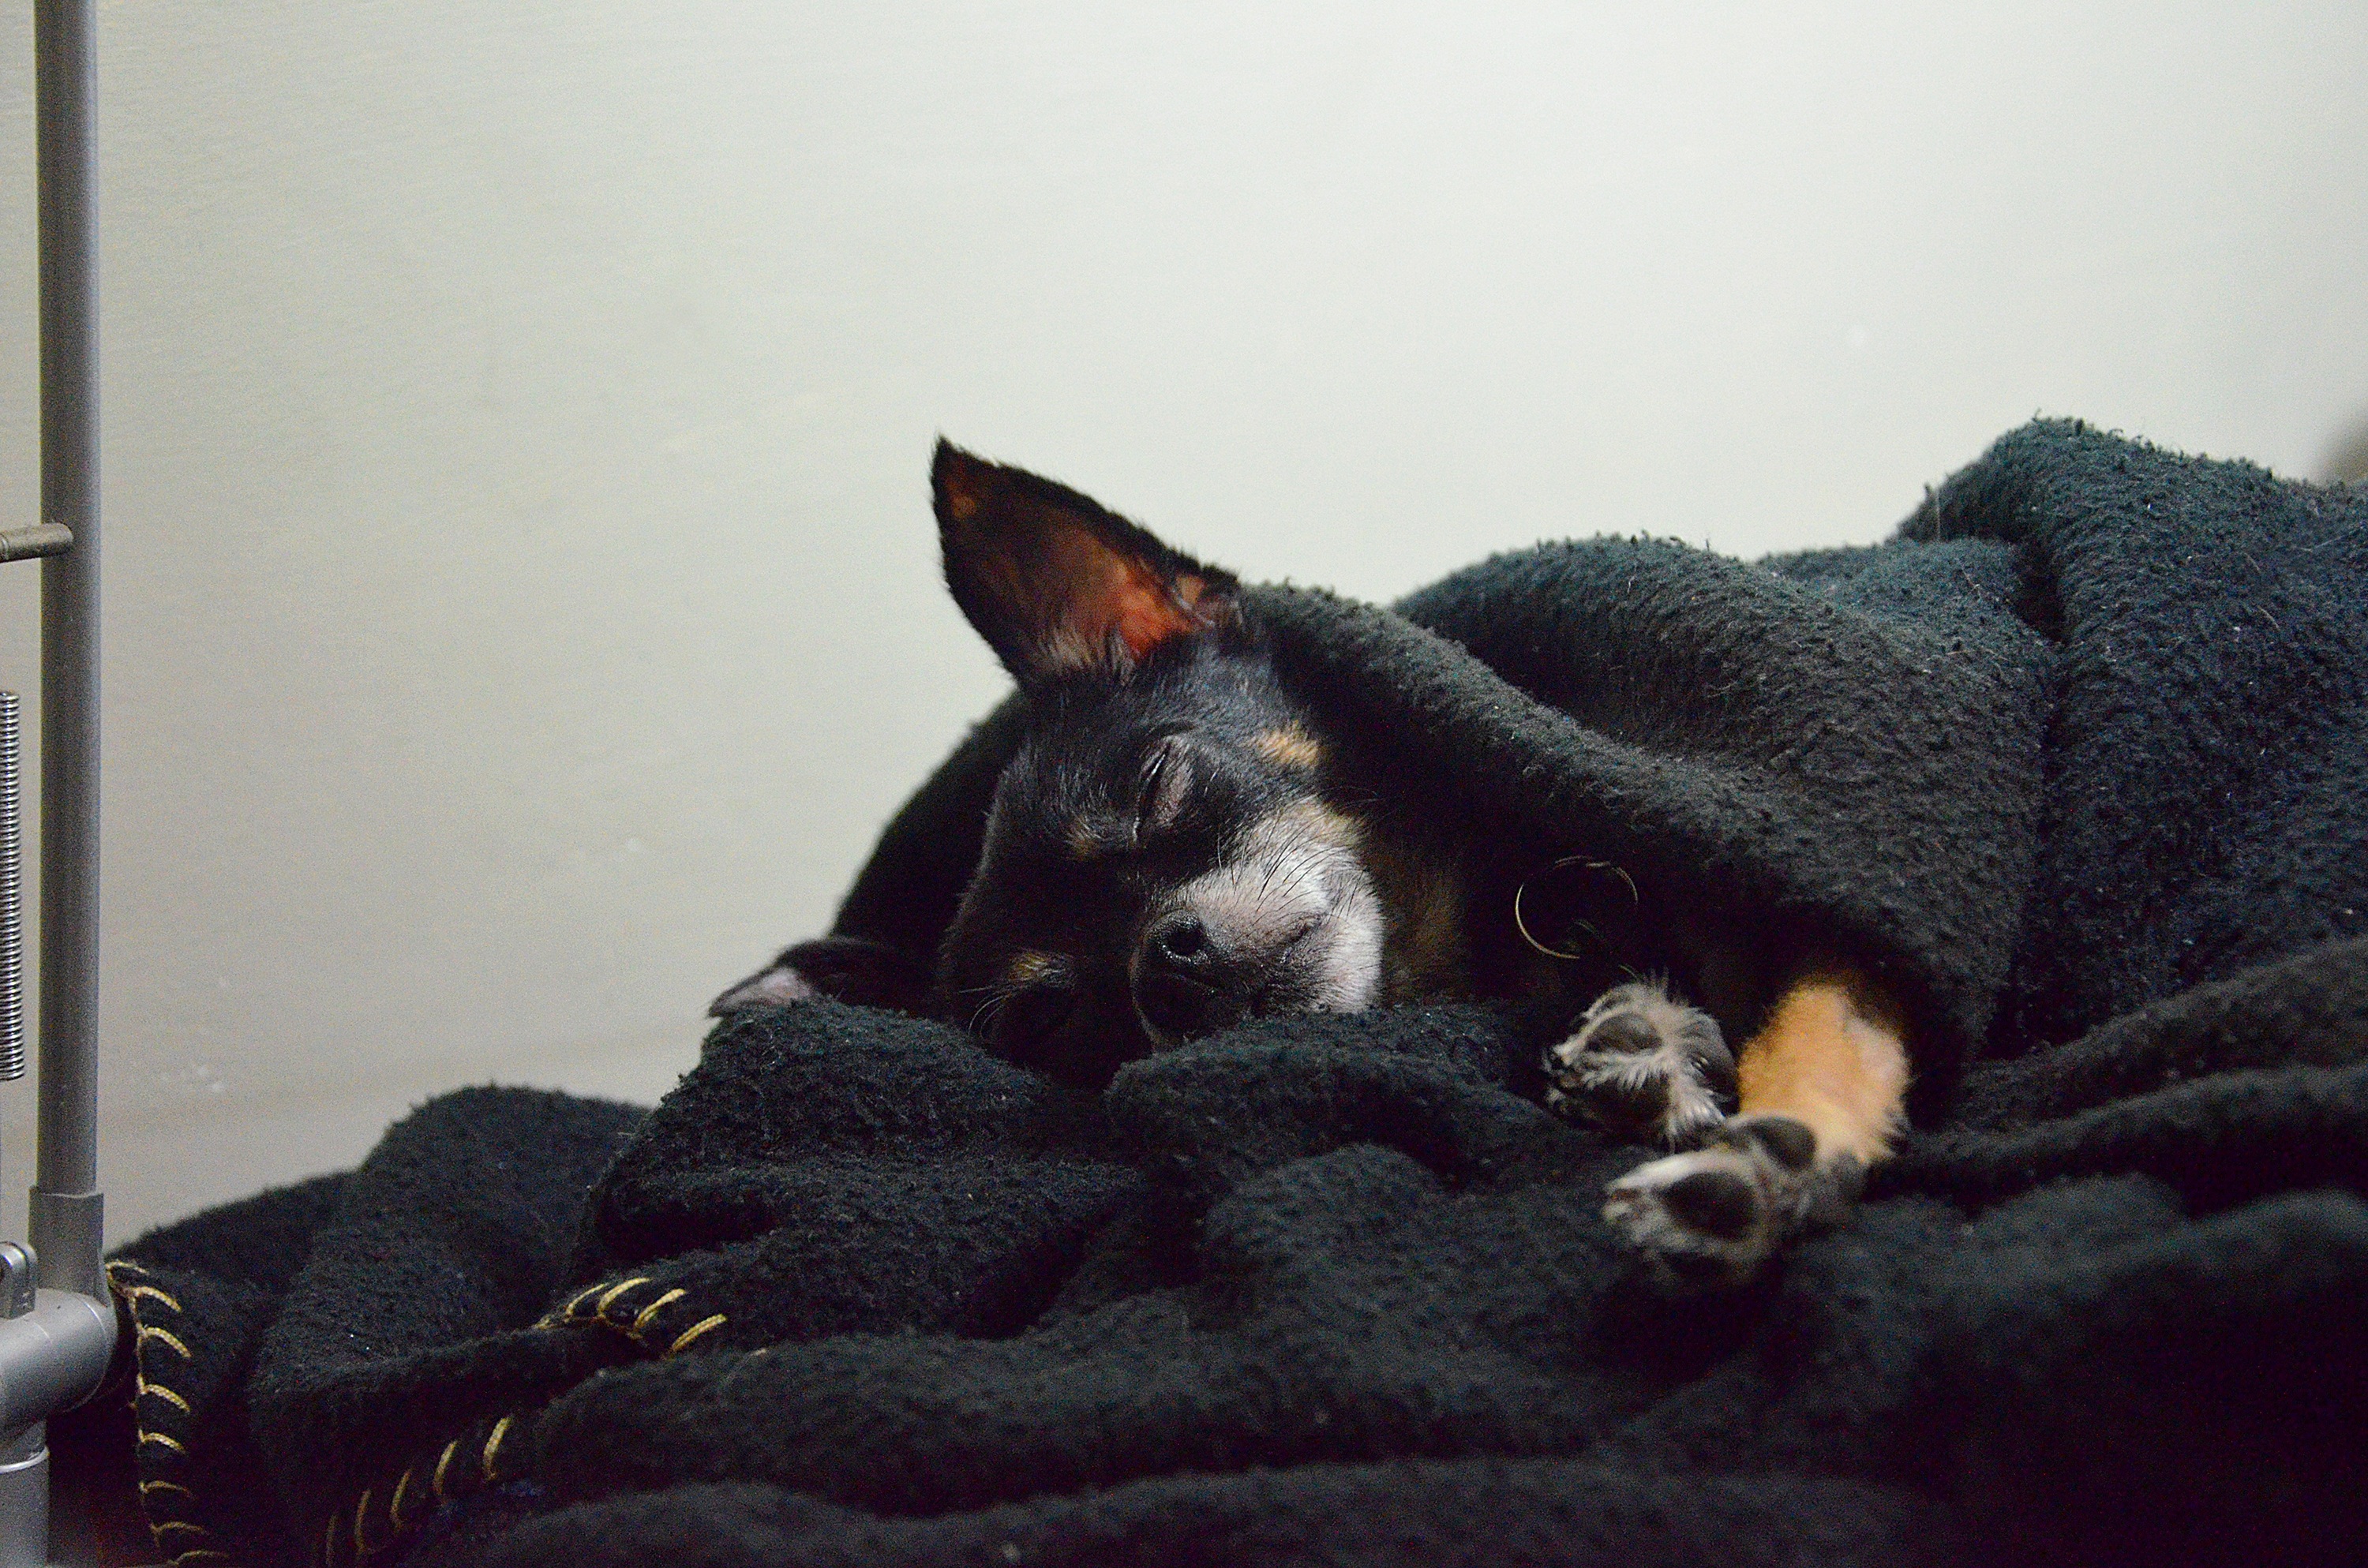
puppy, dog, animal, cute, canine, pet, kitten, cat, sleeping, small, mammal, cozy, black, sleep, vertebrate, chihuahua, tired, domestic, adorable, breed, doggy, dog sleeping, funny animals, dog isolated, dog like mammal, small to medium sized cats, cat like mammal